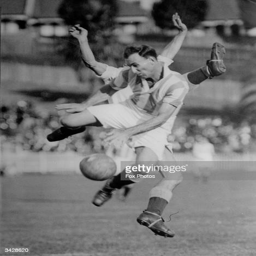
soccer players collide spectacularly during a match